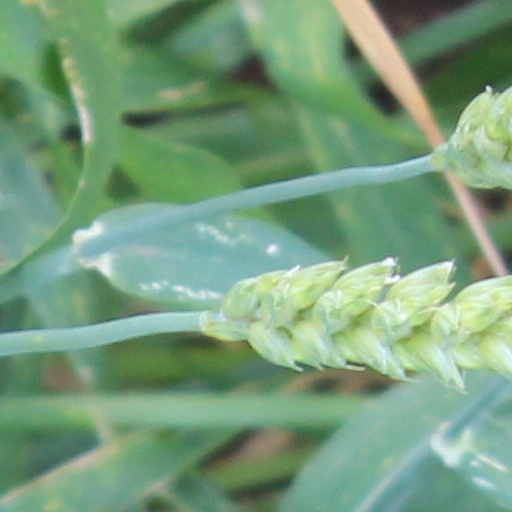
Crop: wheat